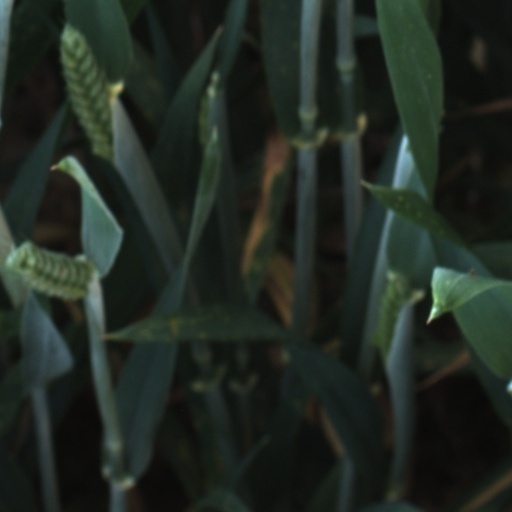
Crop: wheat